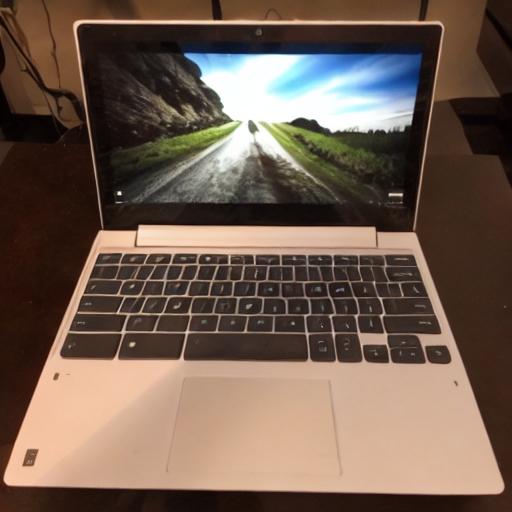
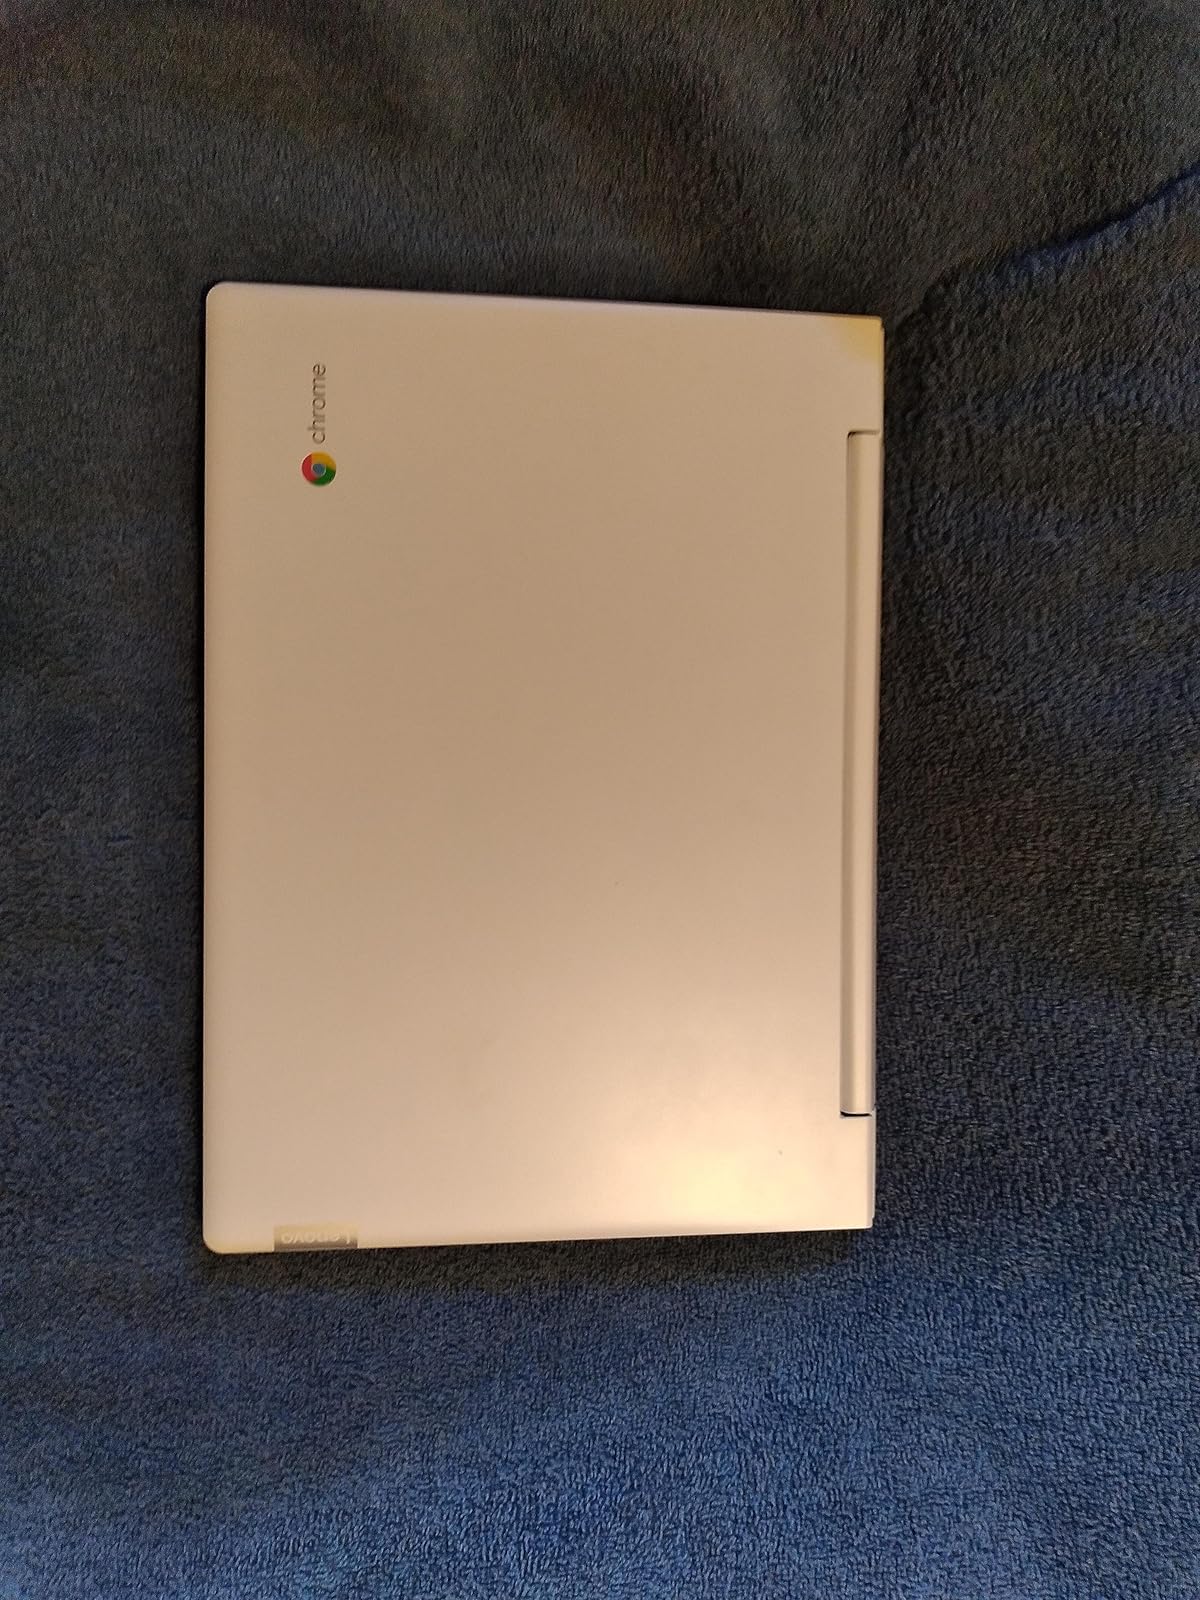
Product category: laptop
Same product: no